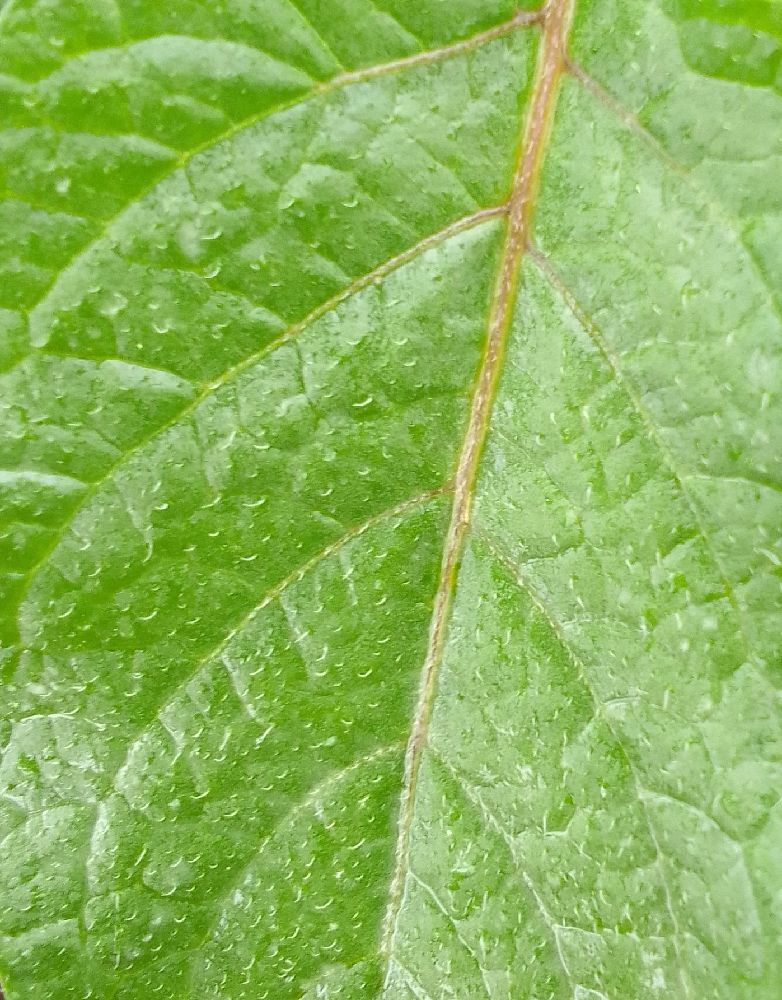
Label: Healthy